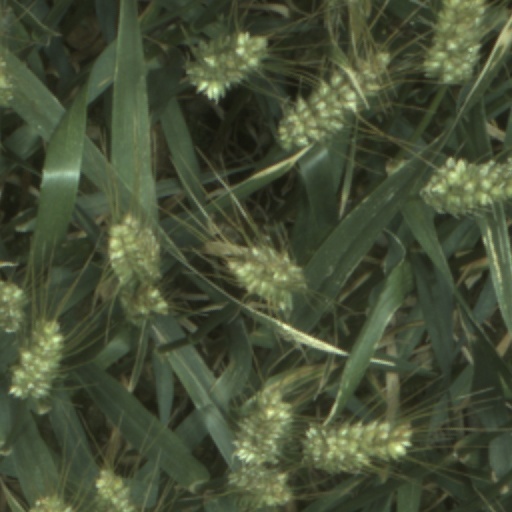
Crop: wheat